Karlsborg Anti-Aircraft Regiment

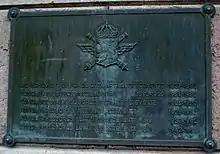
Commemorative plaque on the Fortress Church of A 10, A 9 and Lv 1.

Since 1 July 2000, the memory of the Karlsborg Anti-Aircraft Regiment has been preserved by the Air Defence Regiment (Lv 6).